University of Greenland

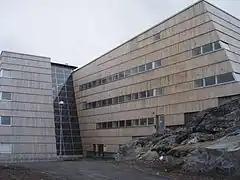
"Ilimmarfik" university Campus in Nuuk

The university awards baccalaureate degrees in all departments and Master's Degrees in all areas except theology. Doctorate programmes are also offered.